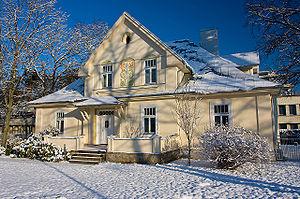
Jurmala est une ville de Lettonie située au fond du golfe de Riga, à 25 kilomètres de Riga. Sa population s'élève à 57 371 habitants au 1ᵉʳ janvier 2016.